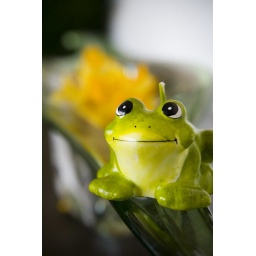
a cute candle in my brother and sister-in-law's flat..